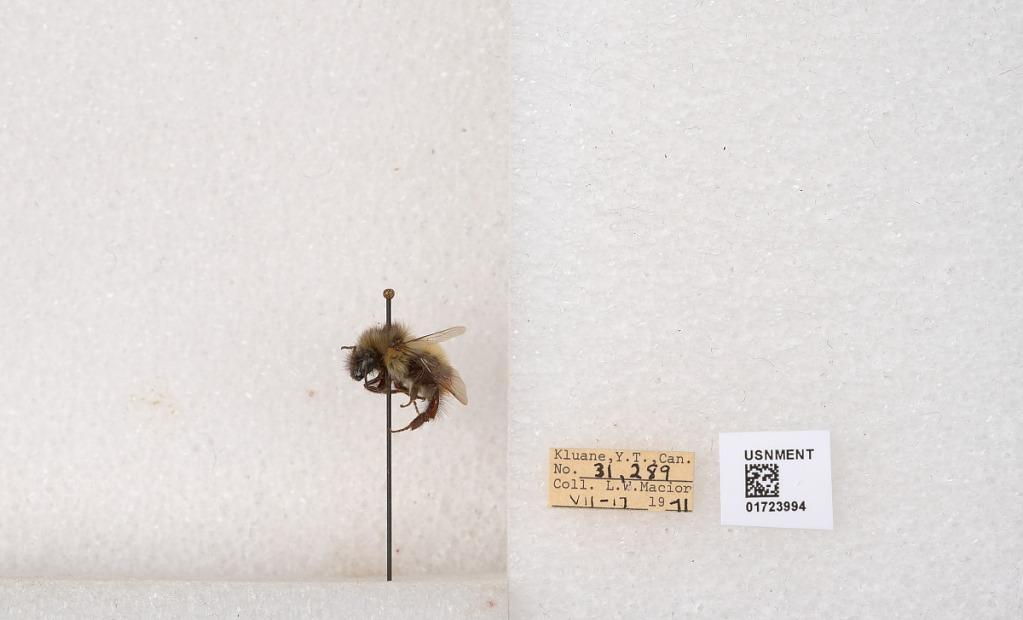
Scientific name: Bombus flavifrons Cresson
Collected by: L. Macior
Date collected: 1971-7-17
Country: Canada
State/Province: Yukon Territory
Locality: Kluane National Park and Reserve
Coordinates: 60.7493, -139.504